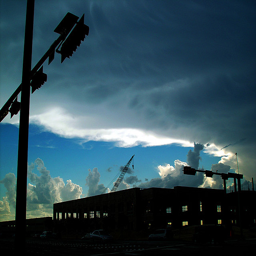
A construction site with a crane right before dark.
a building with a lot of street lights around it
A construction site at dusk under a cloudy sky.
A dramatic evening sky above a construction site.
A picture of a darkened building taken during a cloudy day.